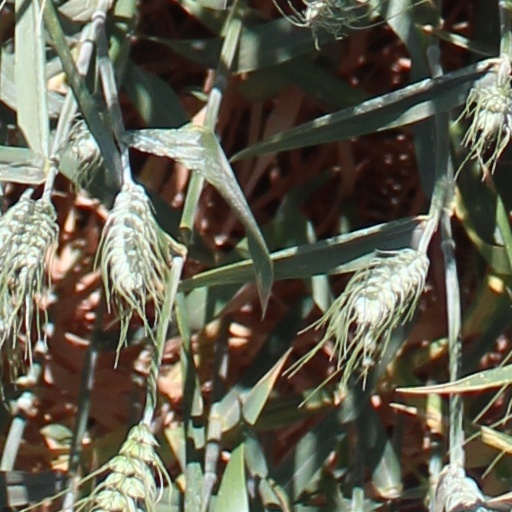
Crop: wheat